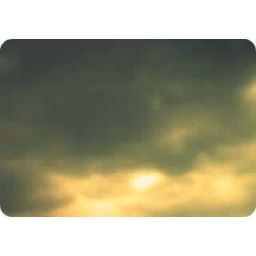
through the car window in a rainy day. taken on a cell hone. [edited]